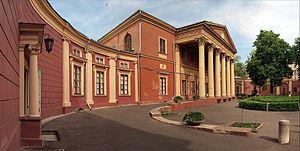
Odessa est une ville portuaire d'Ukraine, sur la mer Noire, et la capitale administrative de l'oblast d'Odessa. Sa population s'élevait à 1 011 494 habitants en 2018. Elle a été fondée en 1794 ex nihilo comme ville nouvelle par l'impératrice russe Catherine II et, de fait, a attiré dès le début un nombre considérable d'immigrés de tout l'Empire et des pays avoisinants.